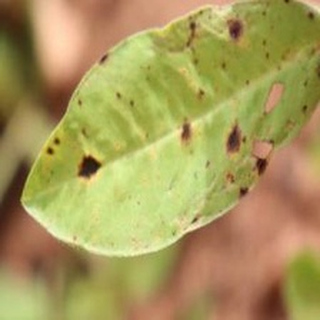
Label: groundnut_late_leaf_spot